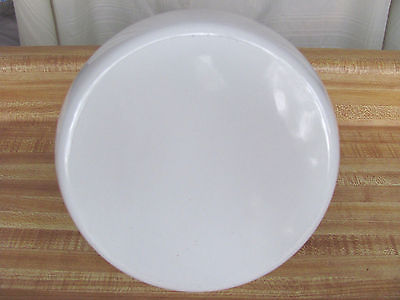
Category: kettle